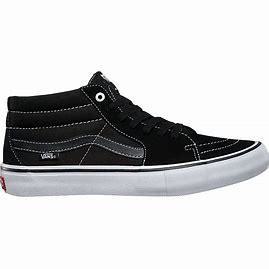
Brand: Vans
Model: SK8 Mid